Oslo Commuter Rail

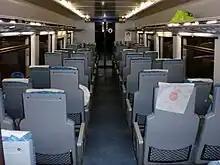
Interior of a Class 69D multiple unit

Two of the lines, L1 and L2, are designated as providing inner services. These operate along the Drammen Line to Asker, along the Trunk Line to Lillestrøm and the Østfold Line to Ski, stopping at all stations. The six other line, which make up the outer services, only make occasional stops on these sections. The inner services operate with a normal headway of 30 minutes, with 15 minutes offered in one direction during rush hour. In late evening and parts of the weekend, this is further reduced to 60 minutes. Vy's outer routes operate with a normal headway of 60 minutes, with rush-hour services offered at 30-minute intervals and late evening service provided every 120 minutes. Services between Årnes and Kongsvinger is limited to five daily services, and from Mysen to Rakkestad with four daily services. The Gjøvik Line runs with a 40-minute headway, with three different stopping patterns. One calls at all stations until Hakadal, one calls at most stations until Jaren, while one is an express service that runs the line's full length to Gjøvik.